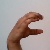
The image shows a hand gesture representing the letter 'C' in Indian Sign Language.